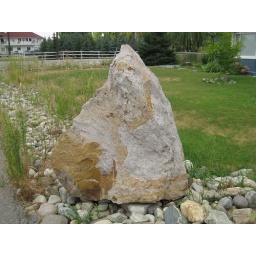
We liked this ornamental rock in the front yard of a house in Rutland